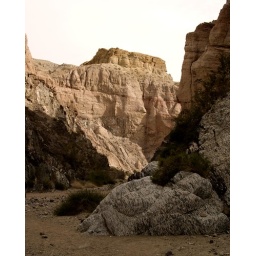
Vibrant pink sandstone walls in the background and a &amp;quot;zebra-stripped&amp;quot; rock in the foreground.